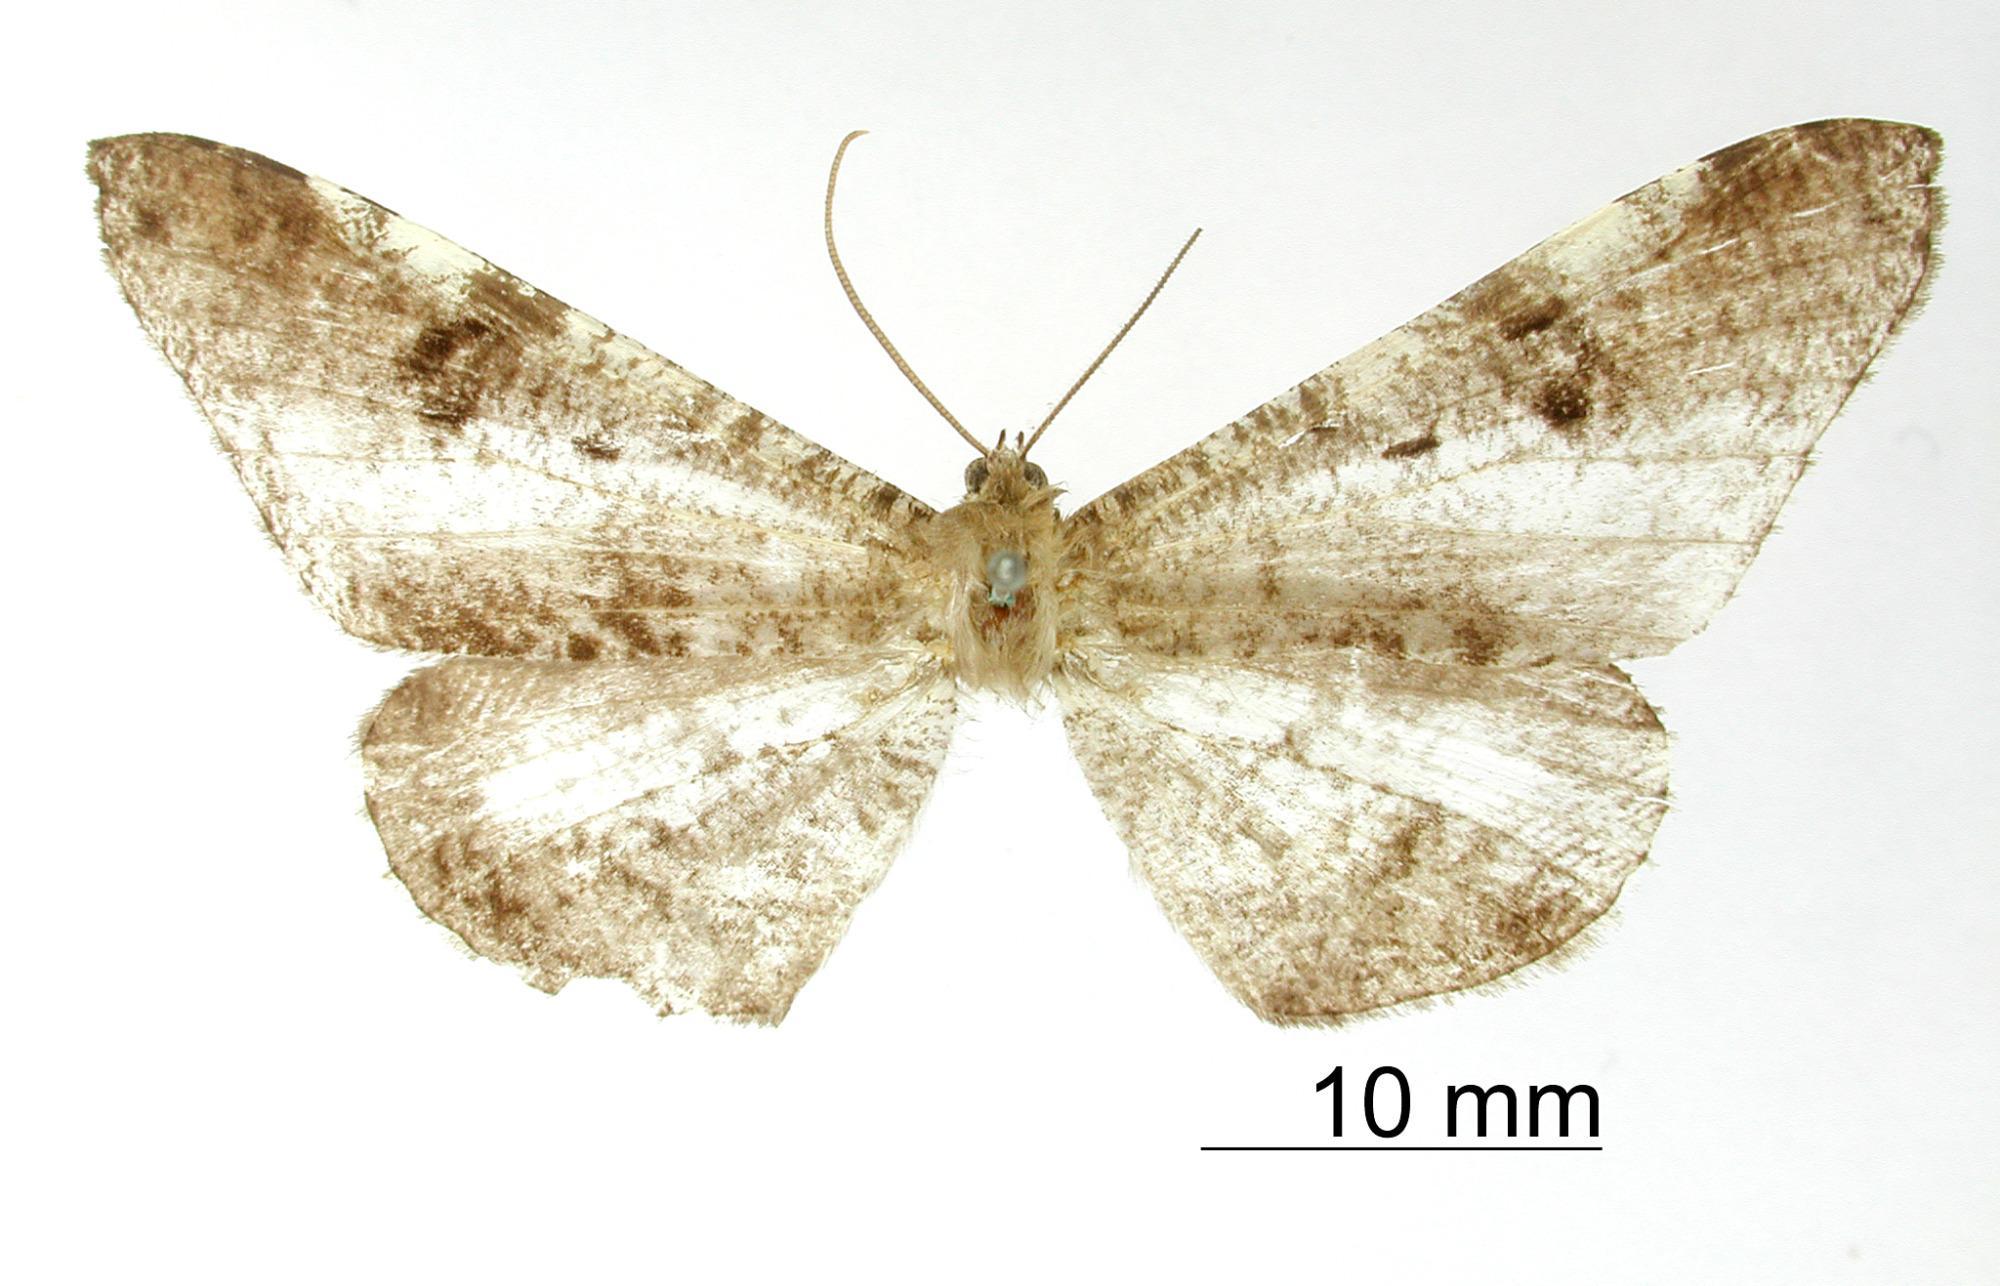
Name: Phellinodes cellulata
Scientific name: Phellinodes cellulata Dognin, 1911
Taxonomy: Animalia, Arthropoda, Insecta, Lepidoptera, Geometridae, Hedylinae
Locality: El Monje, pres Loja, Loja, Ecuador
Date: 1893